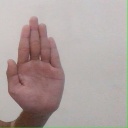
अक्षर: ध